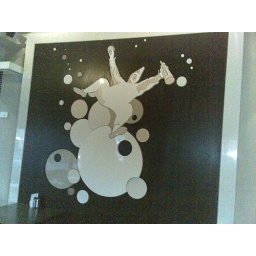
cool sign in the bar